Royal manuscripts, British Library

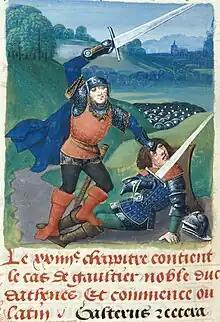
The death of Walter VI, Count of Brienne in 1356 at the Battle of Poitiers, from one of Edward IV's histories, Royal MS 14 E v f.499v

About fifty of the Royal manuscripts were acquired by Edward IV (1442-1483), a far larger and more coherent group than survive from any of his predecessors. He was not a scholarly man, and had to fight his way to the throne after inheriting the Yorkist claim to the throne at the age of eighteen after his father and elder brother died in battle. He reigned from 1461 until 1470, when machinations among the leading nobles forced a six-month period of exile in Burgundy. He stayed for some of this period in Bruges at the house of Louis de Gruuthuse, a leading nobleman in the intimate circle of Philip the Good, who had died three years before. Philip had the largest and finest library of illuminated manuscripts in Europe, with perhaps 600, and Gruuthuse was one of several Burgundian nobles who had begun to collect seriously in emulation. In 1470 his library (much of it now in Paris) was in its early stages, but must already have been very impressive for Edward. The Flemish illuminating workshops had by this date clearly overtaken those of Paris to become the leading centre in northern Europe, and English illumination had probably come to seem somewhat provincial. The Burgundian collectors were especially attracted to secular works, often with a military or chivalric flavour, that were illustrated with a lavishness rarely found in earlier manuscripts on such subjects. As well as generous numbers of miniatures, the borders were decorated in increasingly inventive and elaborate fashion, with much use of the heraldry of the commissioner.